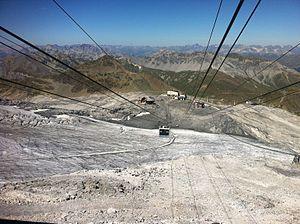
Le col du Stelvio est le plus haut col routier des Alpes italiennes avec 2 758 mètres d'altitude. Reliant Bormio en Lombardie à Prato allo Stelvio dans le Trentin-Haut-Adige, c'est aussi le second plus haut col routier des Alpes après le col de l'Iseran. Le col, situé dans le parc national du Stelvio, se trouve au pied d'imposants sommets tels que l'Ortles, le monte Scorluzzo ou le Piz Umbrail.